Titurel

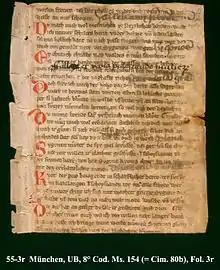

Wolfram's "Parzival" was an adaptation of the unfinished French romance "Perceval, the Story of the Grail", by Chrétien de Troyes. "Titurel" provides the back-stories of Wolfram's characters, principally the wounded Grail-king Titurel and the tragic lovers Sigune and Schionatulander. "Titurel" was written some time after 1217, as indicated by its mention of the death of Hermann I, Landgrave of Thuringia, which occurred that year. It survives in three fragments and in Albrecht's "Jüngere Titurel". The fragments primarily deal with the love between the young knight Schionatulander and the princess Sigune, the granddaughter of Titurel and a cousin of Parzival. Like "Parzival" the poems focus on the relationship between secular and spiritual obligations.